4X

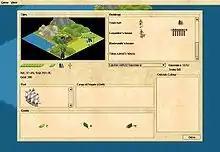
"FreeCol" is typical of 4X games where there is a separate interface for managing each settlement.

The term "4X" originates from a 1993 preview of "Master of Orion" in "Computer Gaming World" by game writer Alan Emrich where he rated the game "XXXX" as a pun on the XXX rating for pornography. The four Xs were an abbreviation for "EXplore, EXpand, EXploit and EXterminate". Emrich wrote, "Quadruple-X - I give MOO a XXXX rating because it features the essential four X's of any good strategic conquest game: EXplore, EXpand, EXploit and EXterminate. In other words, players must rise from humble beginnings, finding their way around the map while building up the largest, most efficient empire possible. Naturally, the other players will be trying to do the same, therefore their extermination becomes a paramount concern. A classic situation, indeed, and when the various parts are properly designed, other X’s seem to follow. Words like EXcite, EXperiment and EXcuses (to one’s significant others) must be added to a gamer’s X-Rating list."